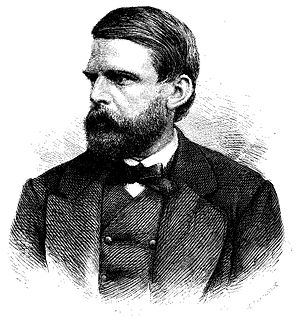
Andreas Aagesen (professor)
Andreas Aagesen var en dansk jurist, søn af Nicolai Aagesen.